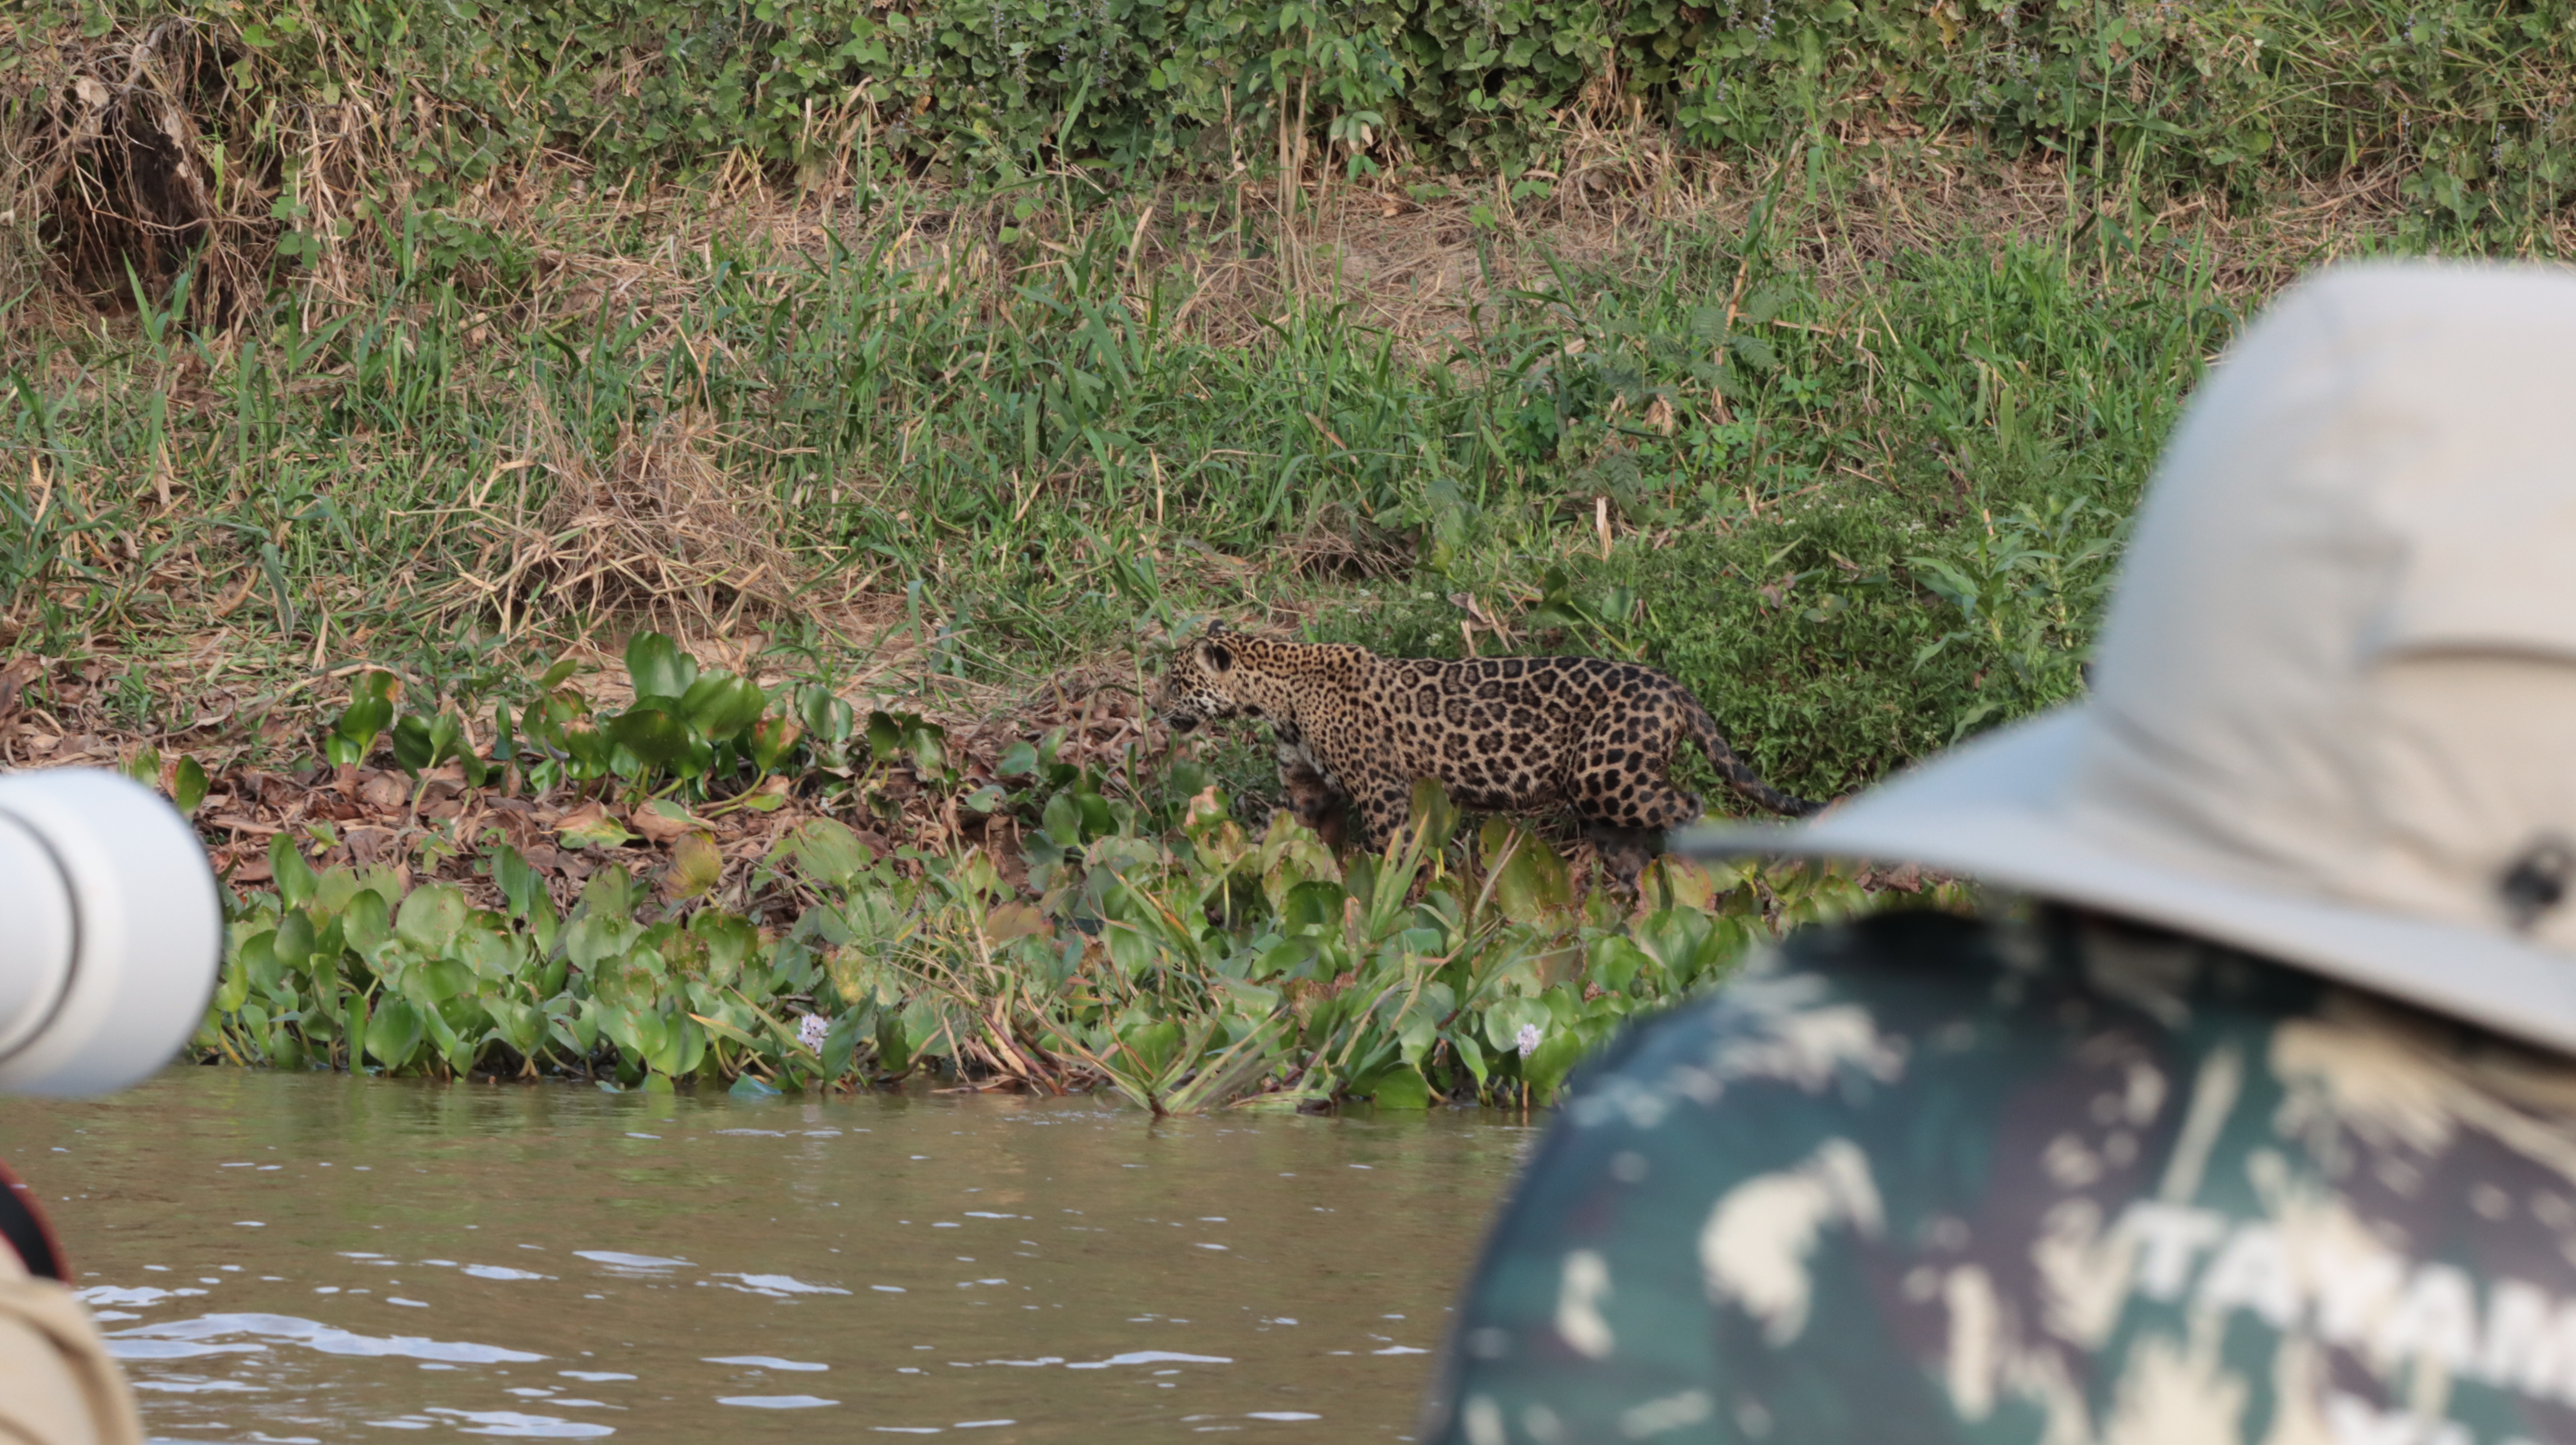
Jaguar: Alira